Marko Pogačnik

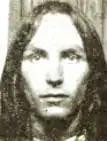
Marko Pogačnik (1969)

Pogačnik studied at the Academy of Arts in Ljubljana, the capital of Slovenia, where he graduated in 1967. He was a co-founder of the neo-avantgarde artistic movement OHO, members of which were also Tomaž Šalamun and Slavoj Žižek. From the 1980s, he embraced a holistic vision of art. He claims to have developed a method of earth healing similar to acupuncture by using pillars and positioning them on so called 'lithopuncture' points of the landscape.